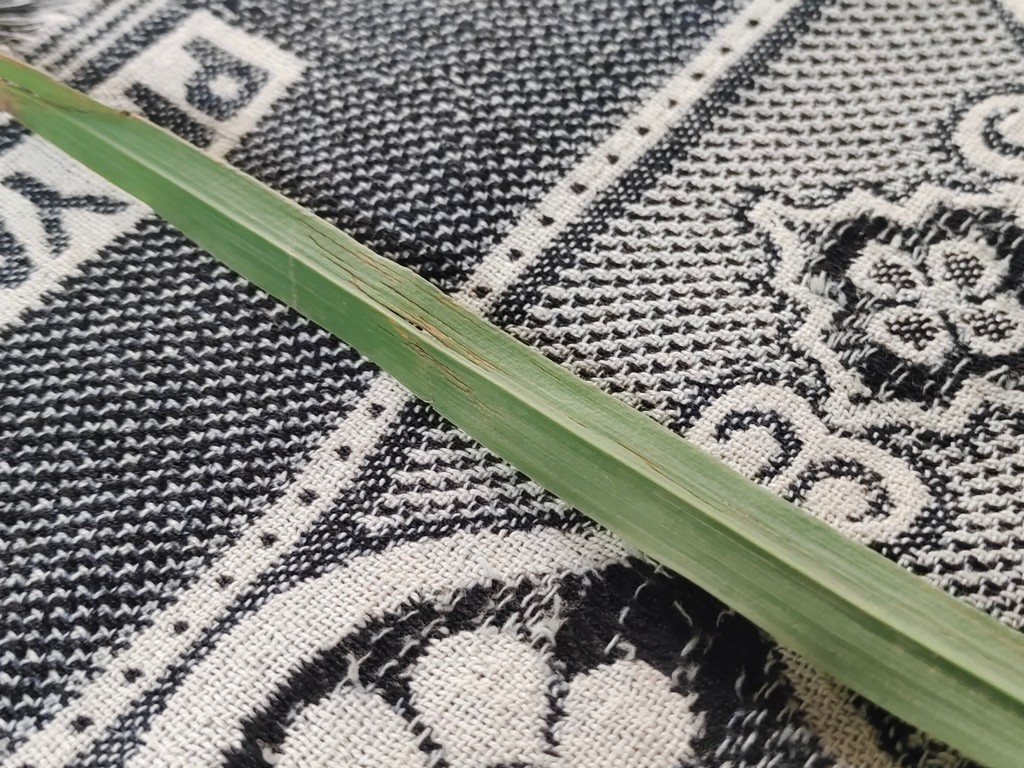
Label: Unhealthy